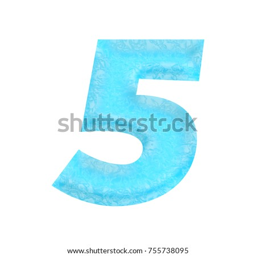
rich blue water themed number in a 3d illustration with a wavy rippled liquid crisp clear water texture and basic bold font isolated on a white background with clipping path .